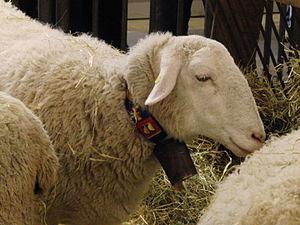
Tête d'une brebis Caussenarde des Garrigues - Salon international de l'agriculture 2013, Paris, France
La Caussenarde des Garrigues est une race ovine originaire des causses du sud du massif central.